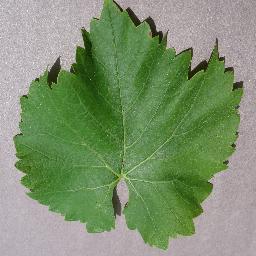
Label: Grape___healthy